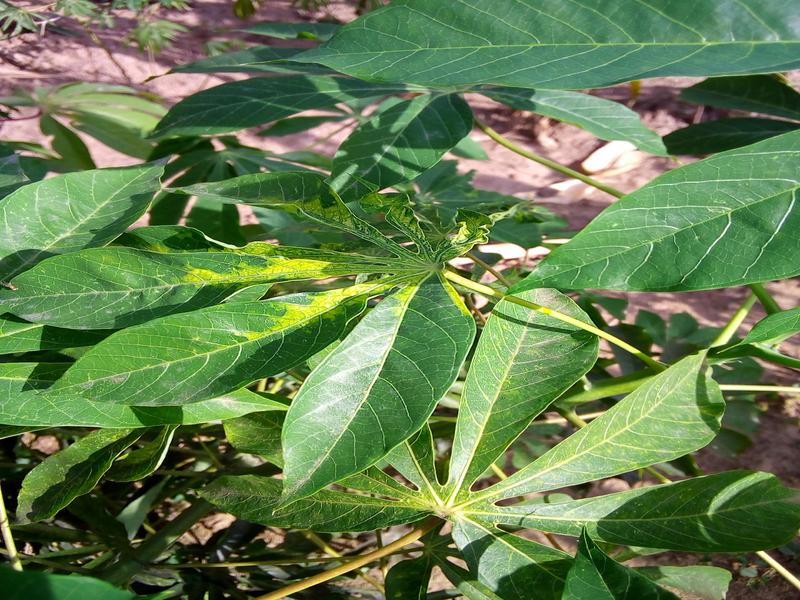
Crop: cassava
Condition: mosaic_disease